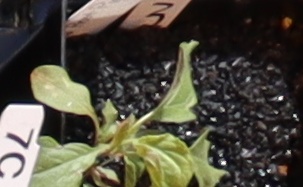
Label: Redroot Pigweed